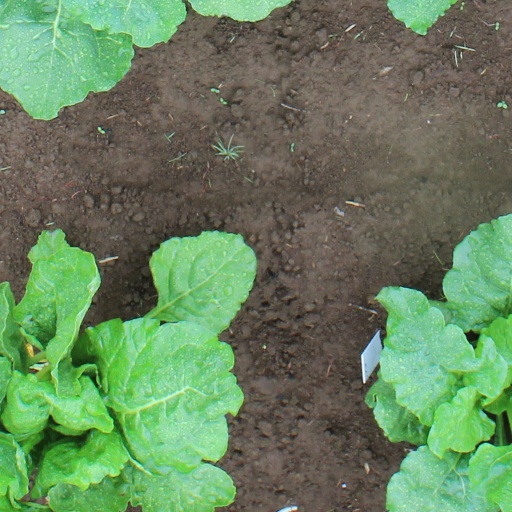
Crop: sugar beet